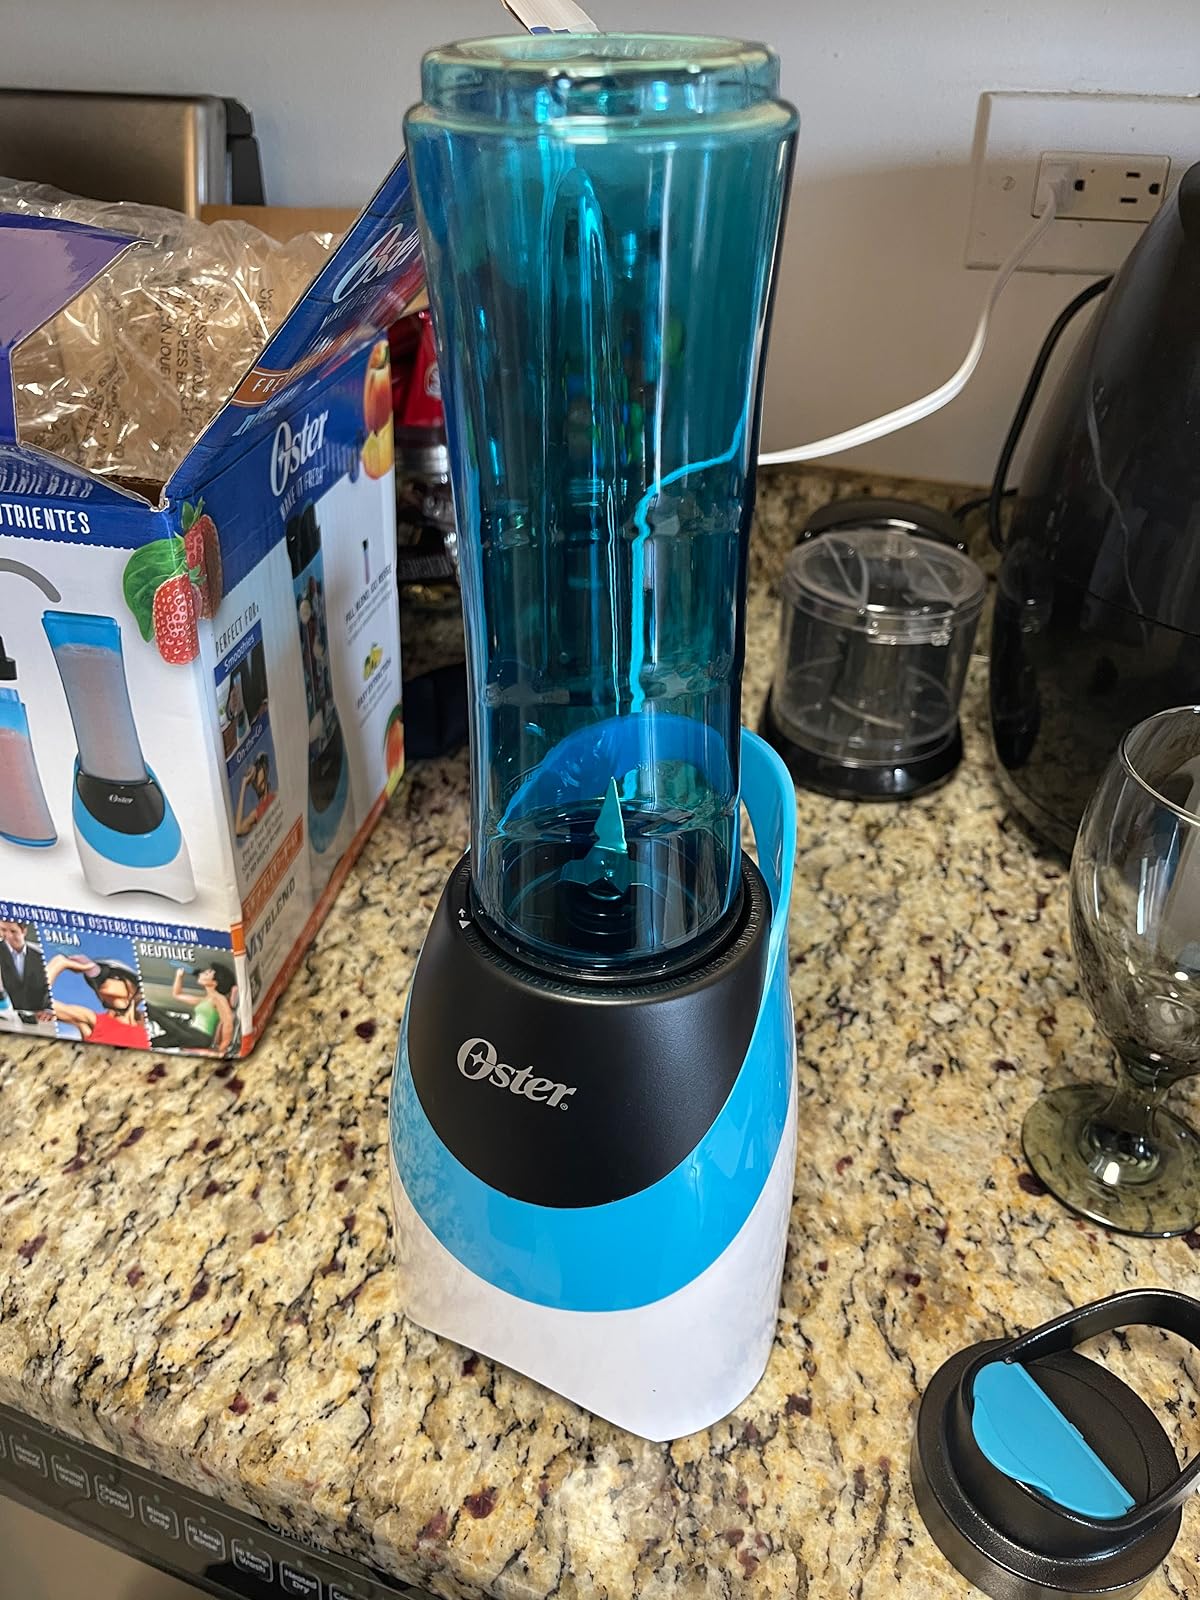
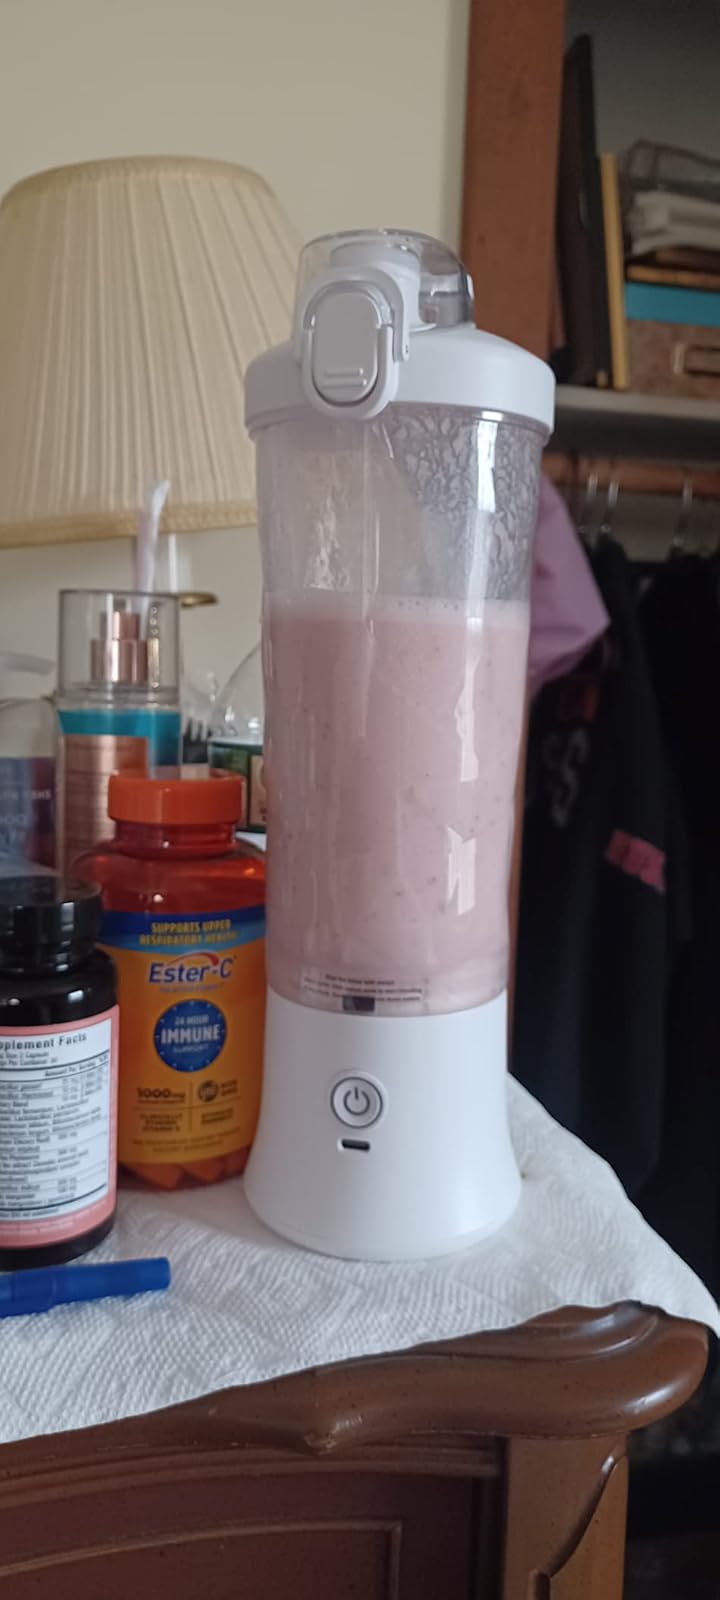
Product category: items_blender
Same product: no